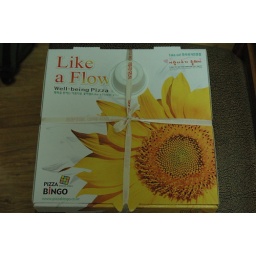
Pizza Bingo comes in a cute box with a ribbon.